South African Wars (1879–1915)

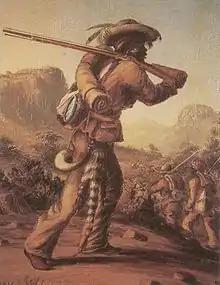
The Fengu people were legendary sharpshooters and essential allies of the Cape Colony. They later assimilated with the Xhosa nation.

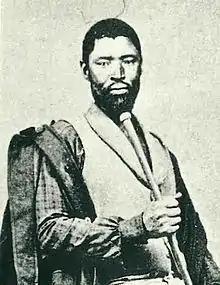
Sandile kaNgqika

The Xhosa people were a group of Bantu-speaking chiefdoms driven out of the Zuurveld grasslands by the British colonists in 1811. In 1819, the Xhosa attacked the frontier village of Graham's Town with 10,000 warriors but were defeated and lost even more land. In 1834, the Xhosa again invaded the colony but were again driven back and lost more land to the British.